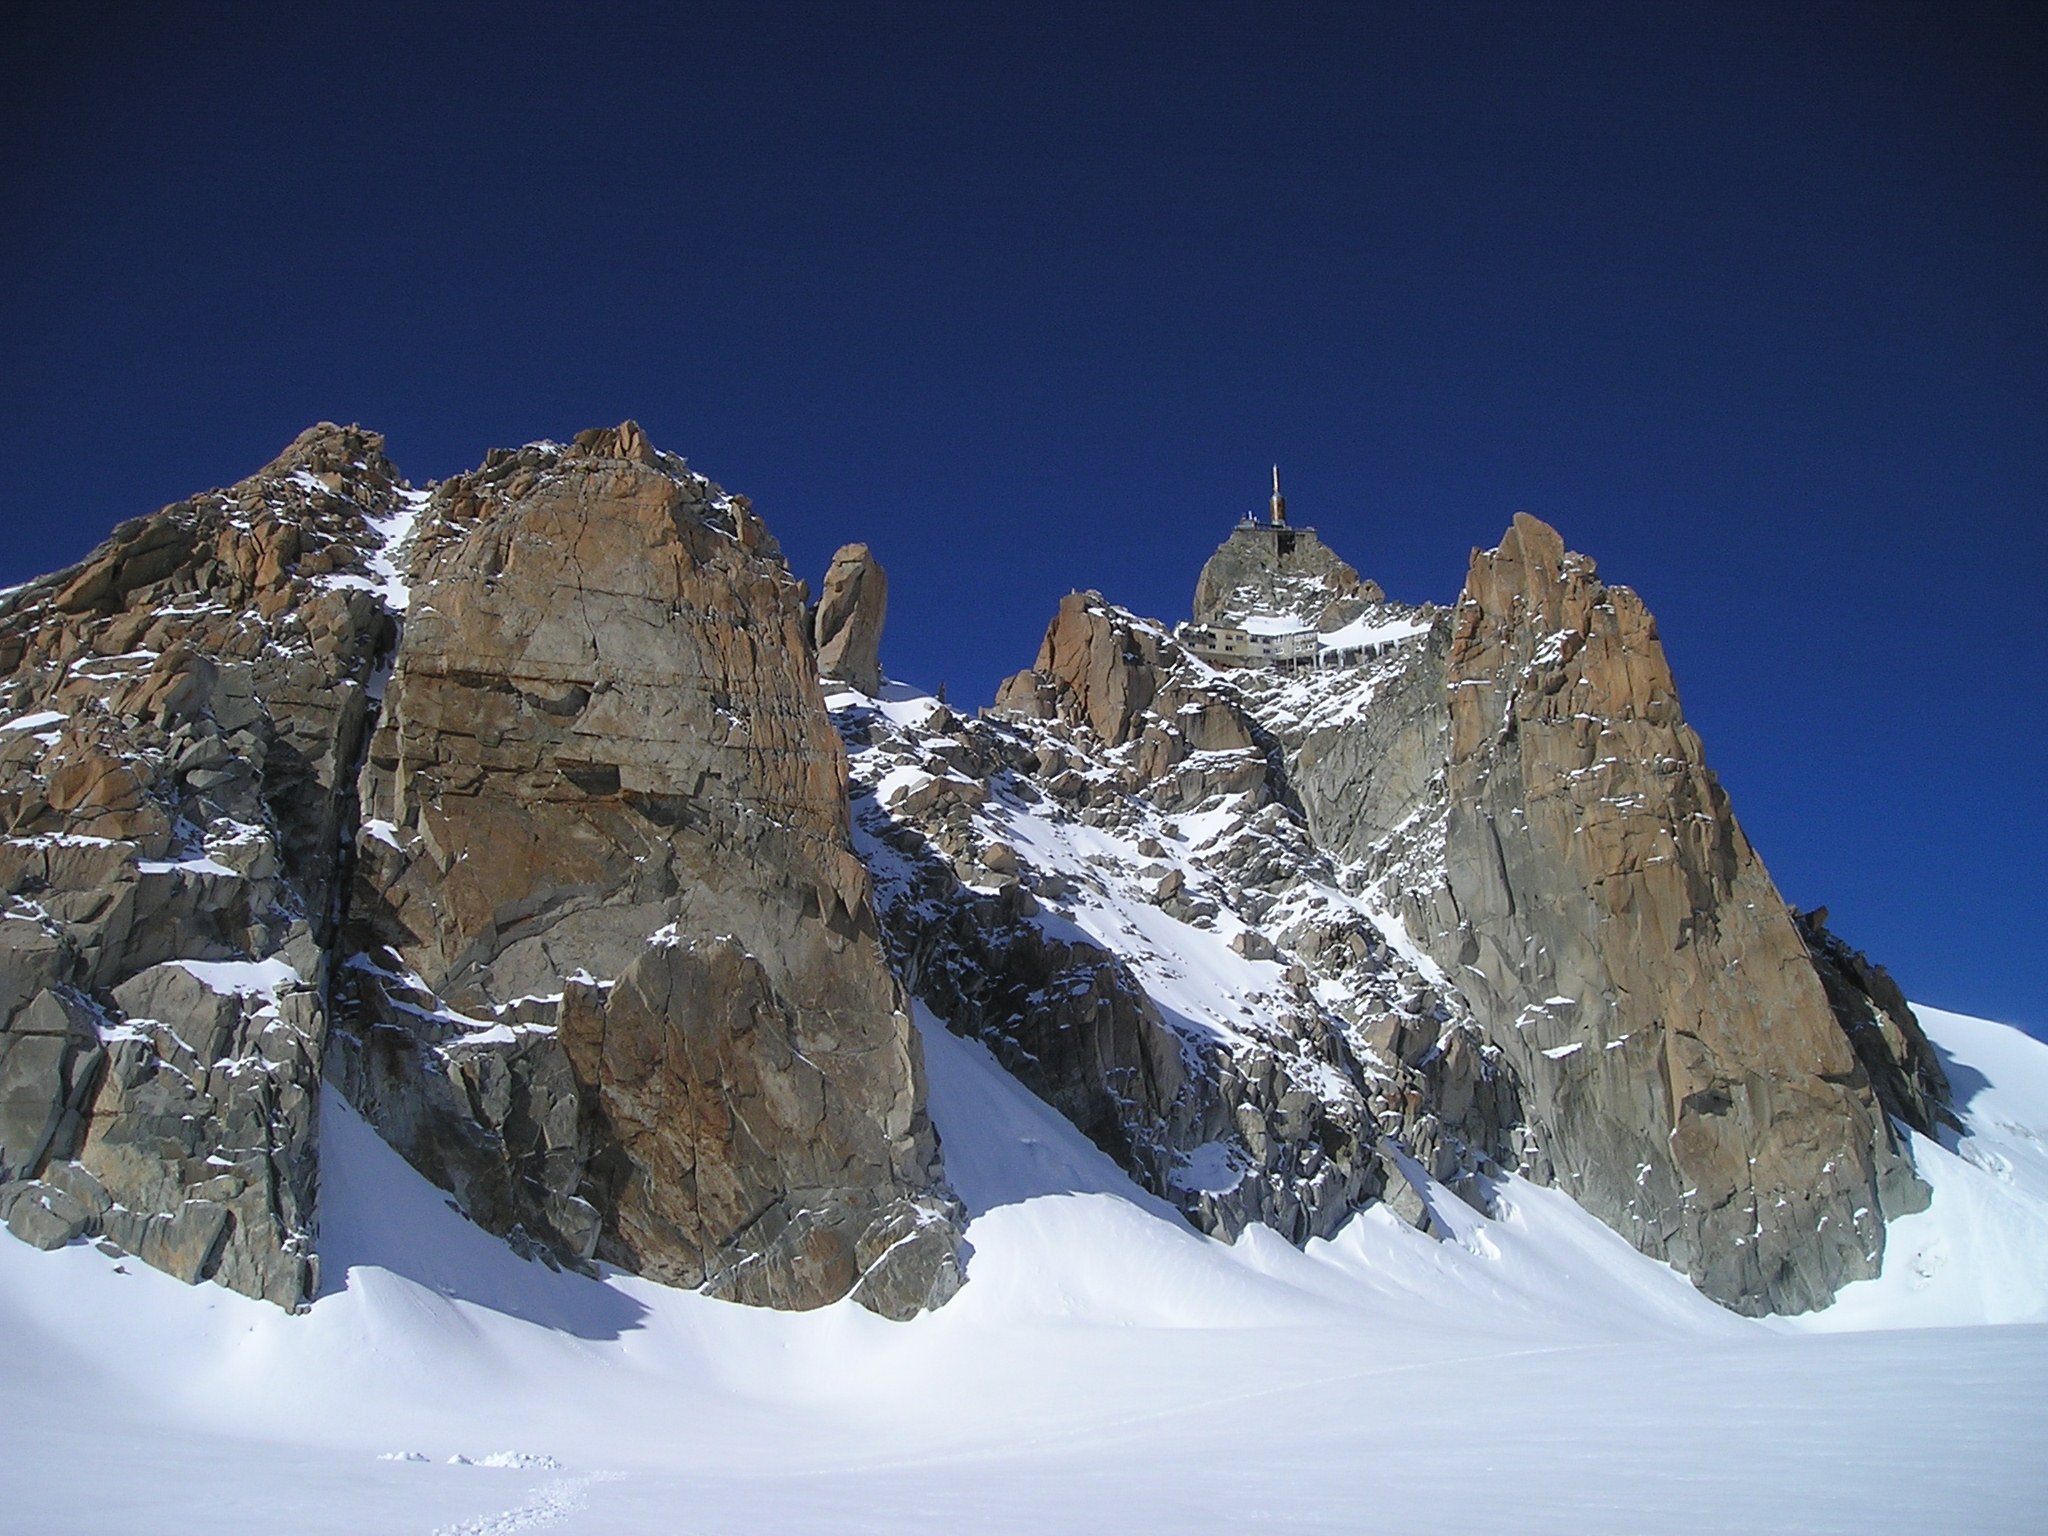
mountain, snow, winter, mountain range, ice, terrain, season, ridge, summit, chamonix, mountaineering, mountains, alps, landform, ski touring, mountain station, south side, aiguille du midi, ski mountaineering, geographical feature, mountainous landforms, geological phenomenon